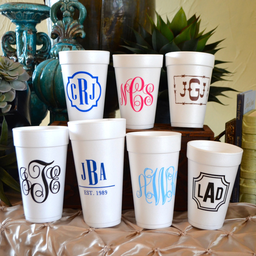
Label: paper